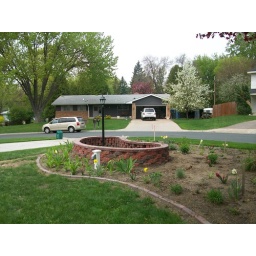
Check out that bricked in raised flower bed Mike built. He also installed the light post and the electrical box!